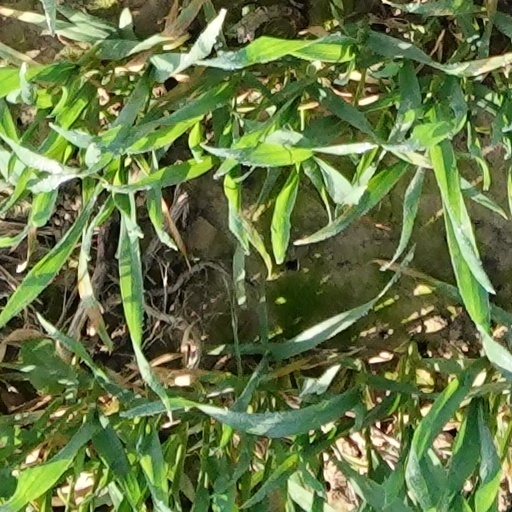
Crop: wheat